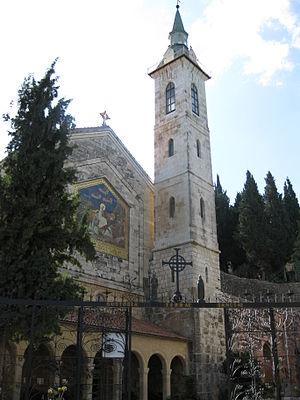
L'église de la Visitation est une église catholique de rite latin située à Ein Kerem à quatre kilomètres au sud de Jérusalem, dans le village où Marie rencontra sa cousine Élisabeth, ce que la tradition chrétienne appelle la Visitation. L'église appartient à la custodie franciscaine de Terre Sainte.